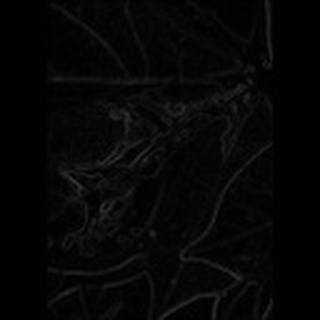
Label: cotton_bacterial_blight